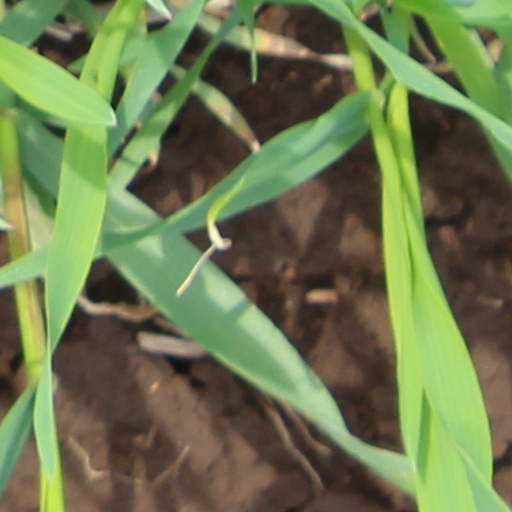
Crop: wheat